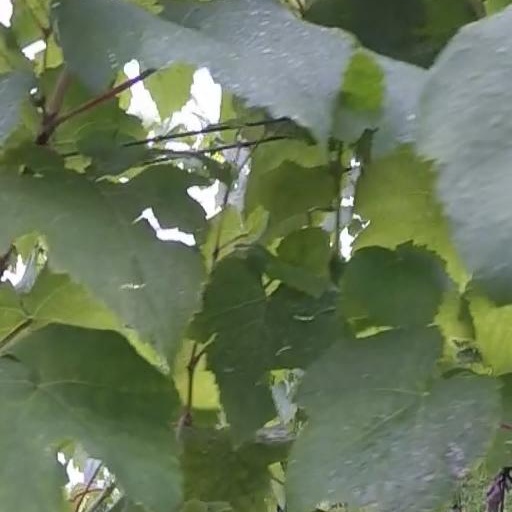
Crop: grape